Aerial reconnaissance

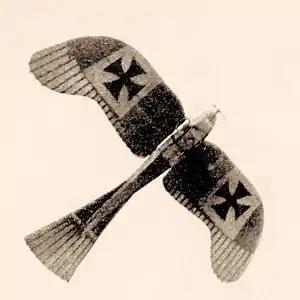
A German observation plane, the Rumpler Taube

The use of aerial photography rapidly matured during the First World War, as aircraft used for reconnaissance purposes were outfitted with cameras to record enemy movements and defences. At the start of the conflict, the usefulness of aerial photography was not fully appreciated, with reconnaissance being accomplished with map sketching from the air.